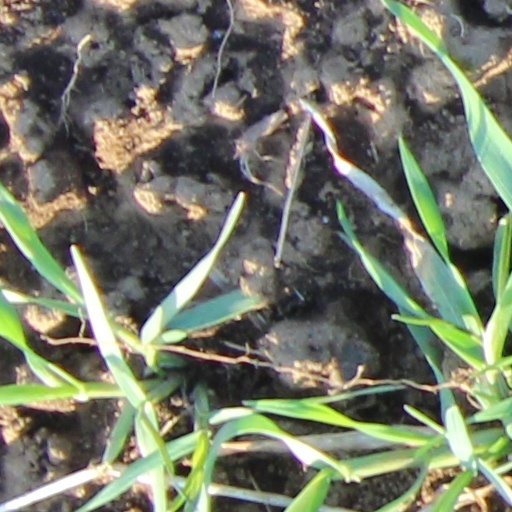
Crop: wheat